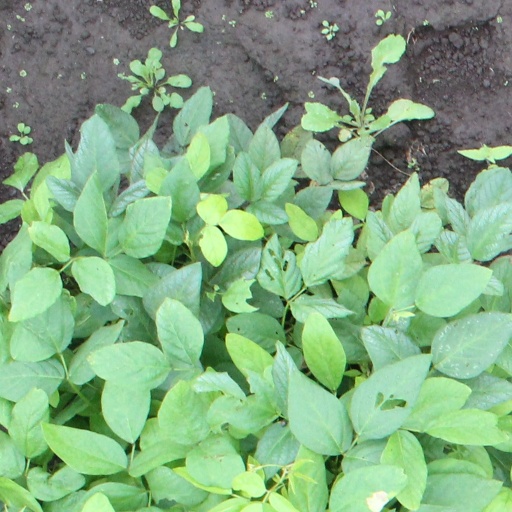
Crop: soybean